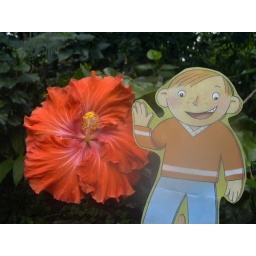
Covering over a half-acre, the Climatron houses some 1,200 species of plants in a natural, tropical setting.